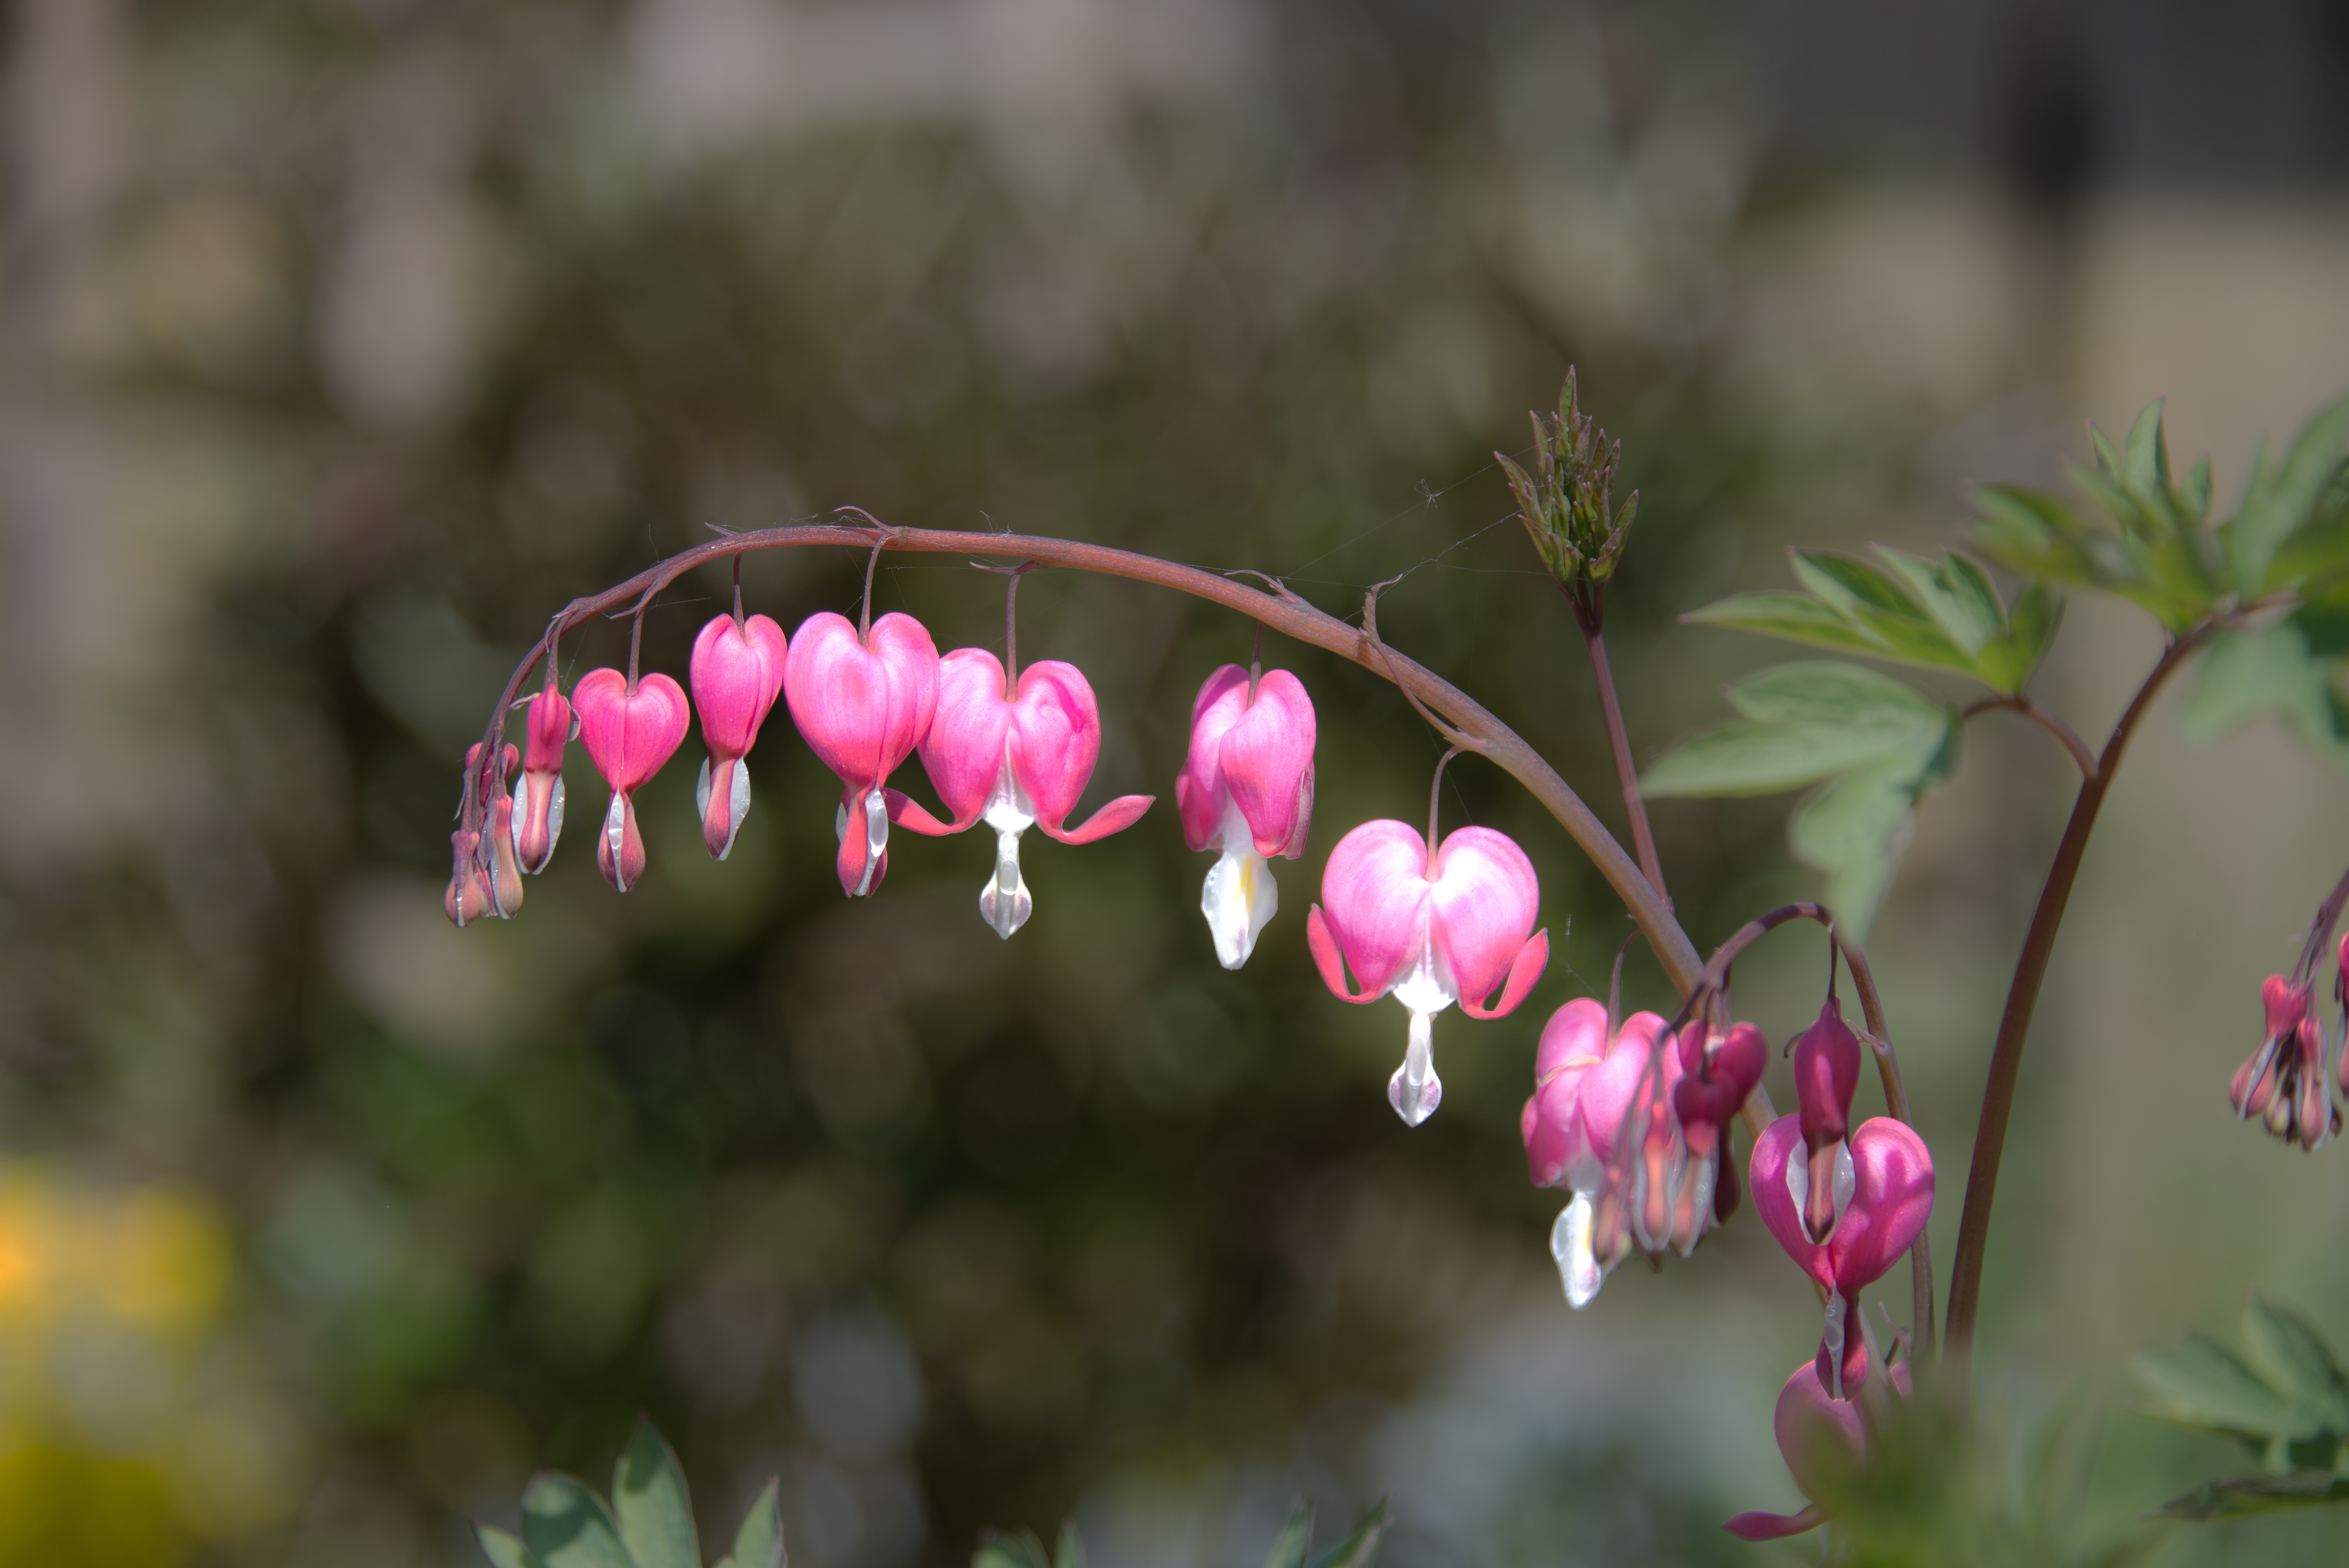
nature, blossom, plant, leaf, flower, petal, bloom, spring, red, botany, garden, pink, flora, wildflower, flowers, close up, shrub, lily, macro photography, flowering plant, bleeding heart, land plant